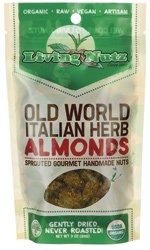
Item Name: Old World Italian Herb Almonds 3 Ounce Pkg
Bullet Point 1: <p>Using sprouted and unpasteurized nuts</p>
Bullet Point 2: <p>Gluten free, vegan</p>
Product Description: Old World Italian Herb Almonds from Living Nutz might make you feel like you stumbled into a favorite Italian restaurant, but this snack can be enjoyed right in your own home or at your desk. Italian seasoning mixed with olive oil, lemons and sea salt give these nuts incredible flavor, and since they're unpasteurized and sprouted, you can feel good knowing they have the highest nutrition profile and digestibility. Non-GMO, gluten free and vegan.
Value: 3.0
Unit: Fl Oz

Price: 12.14